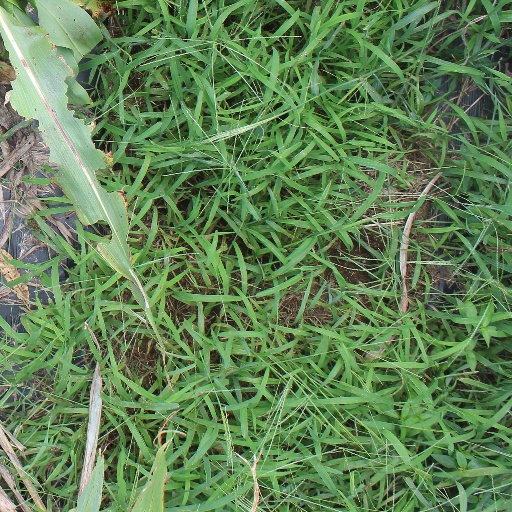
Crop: sorghum